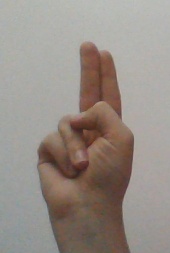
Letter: taa